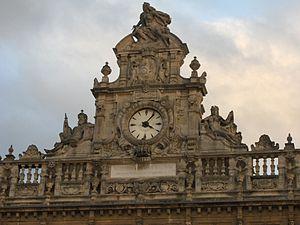
Façade Hôtel de Ville, Valenciennes
Valenciennes est une commune française, historiquement capitale du comté du Hainaut français et aujourd'hui sous-préfecture du département du Nord, en région Hauts-de-France.